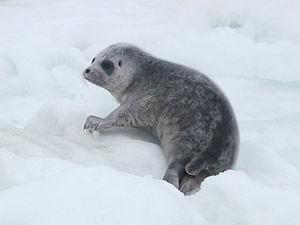
Le phoque annelé ou phoque marbré est une espèce de phoque qui tire son nom des taches plus claires en forme d'anneaux parsemées sur son corps.
Sermilik — ou, en danois : Egede og Rothes Fjord — est un fjord situé dans le Sud-Est du Groenland. Il fait partie de la municipalité de Sermersooq. Recouvrant une surface totale de 1 103 km², Sermilik est le plus vaste fjord du Sud-Est du Groenland.
Vatnahverfi, actuellement connue sous les noms de Tasikuluulik ou Qeqertaasaq en langue groenlandaise, est une ancienne colonie viking située dans l'Établissement de l'Est. Le nom de Vatnahverfi peut être approximativement traduit par « District des lacs ».